David Fishelson

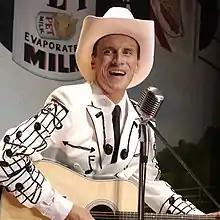
Jason Petty as Hank Williams in "Lost Highway" at Manhattan Ensemble Theatre, 2002

In 1989, Fishelson joined the staff of the Off-Broadway repertory theatre company Jean Cocteau Repertory (a.k.a. "The Cocteau", founded 1973), located on the Bowery (NYC) at the Bouwerie Lane Theatre. Fishelson was the Cocteau's executive director from 1989–1992, its associate artistic director from 1992–1994, and a resident director there from 1994–1997, where he wrote and directed dramatizations of two novels by Fyodor Dostoyevsky: "The Idiot" and "The Brothers Karamazov". Following reviews in "The New York Times", both plays were published by Dramatists Play Service (1995). In 1994 and 1997, they were broadcast as radio plays – with Fishelson directing both – on the NPR series "National Public Radio Playhouse", starring Ed Asner, Sharon Gless and Harry Hamlin among others. Both dramatizations remain in circulation (in written and audio/radio drama format), and both continue to be produced worldwide, including (in the 2000s) runs at Copenhagen's Royal Danish Theatre (2006), as well as the Aarhus Theatre (2007). Following both plays' publication, Fishelson became a member of the Dramatists Guild of America.